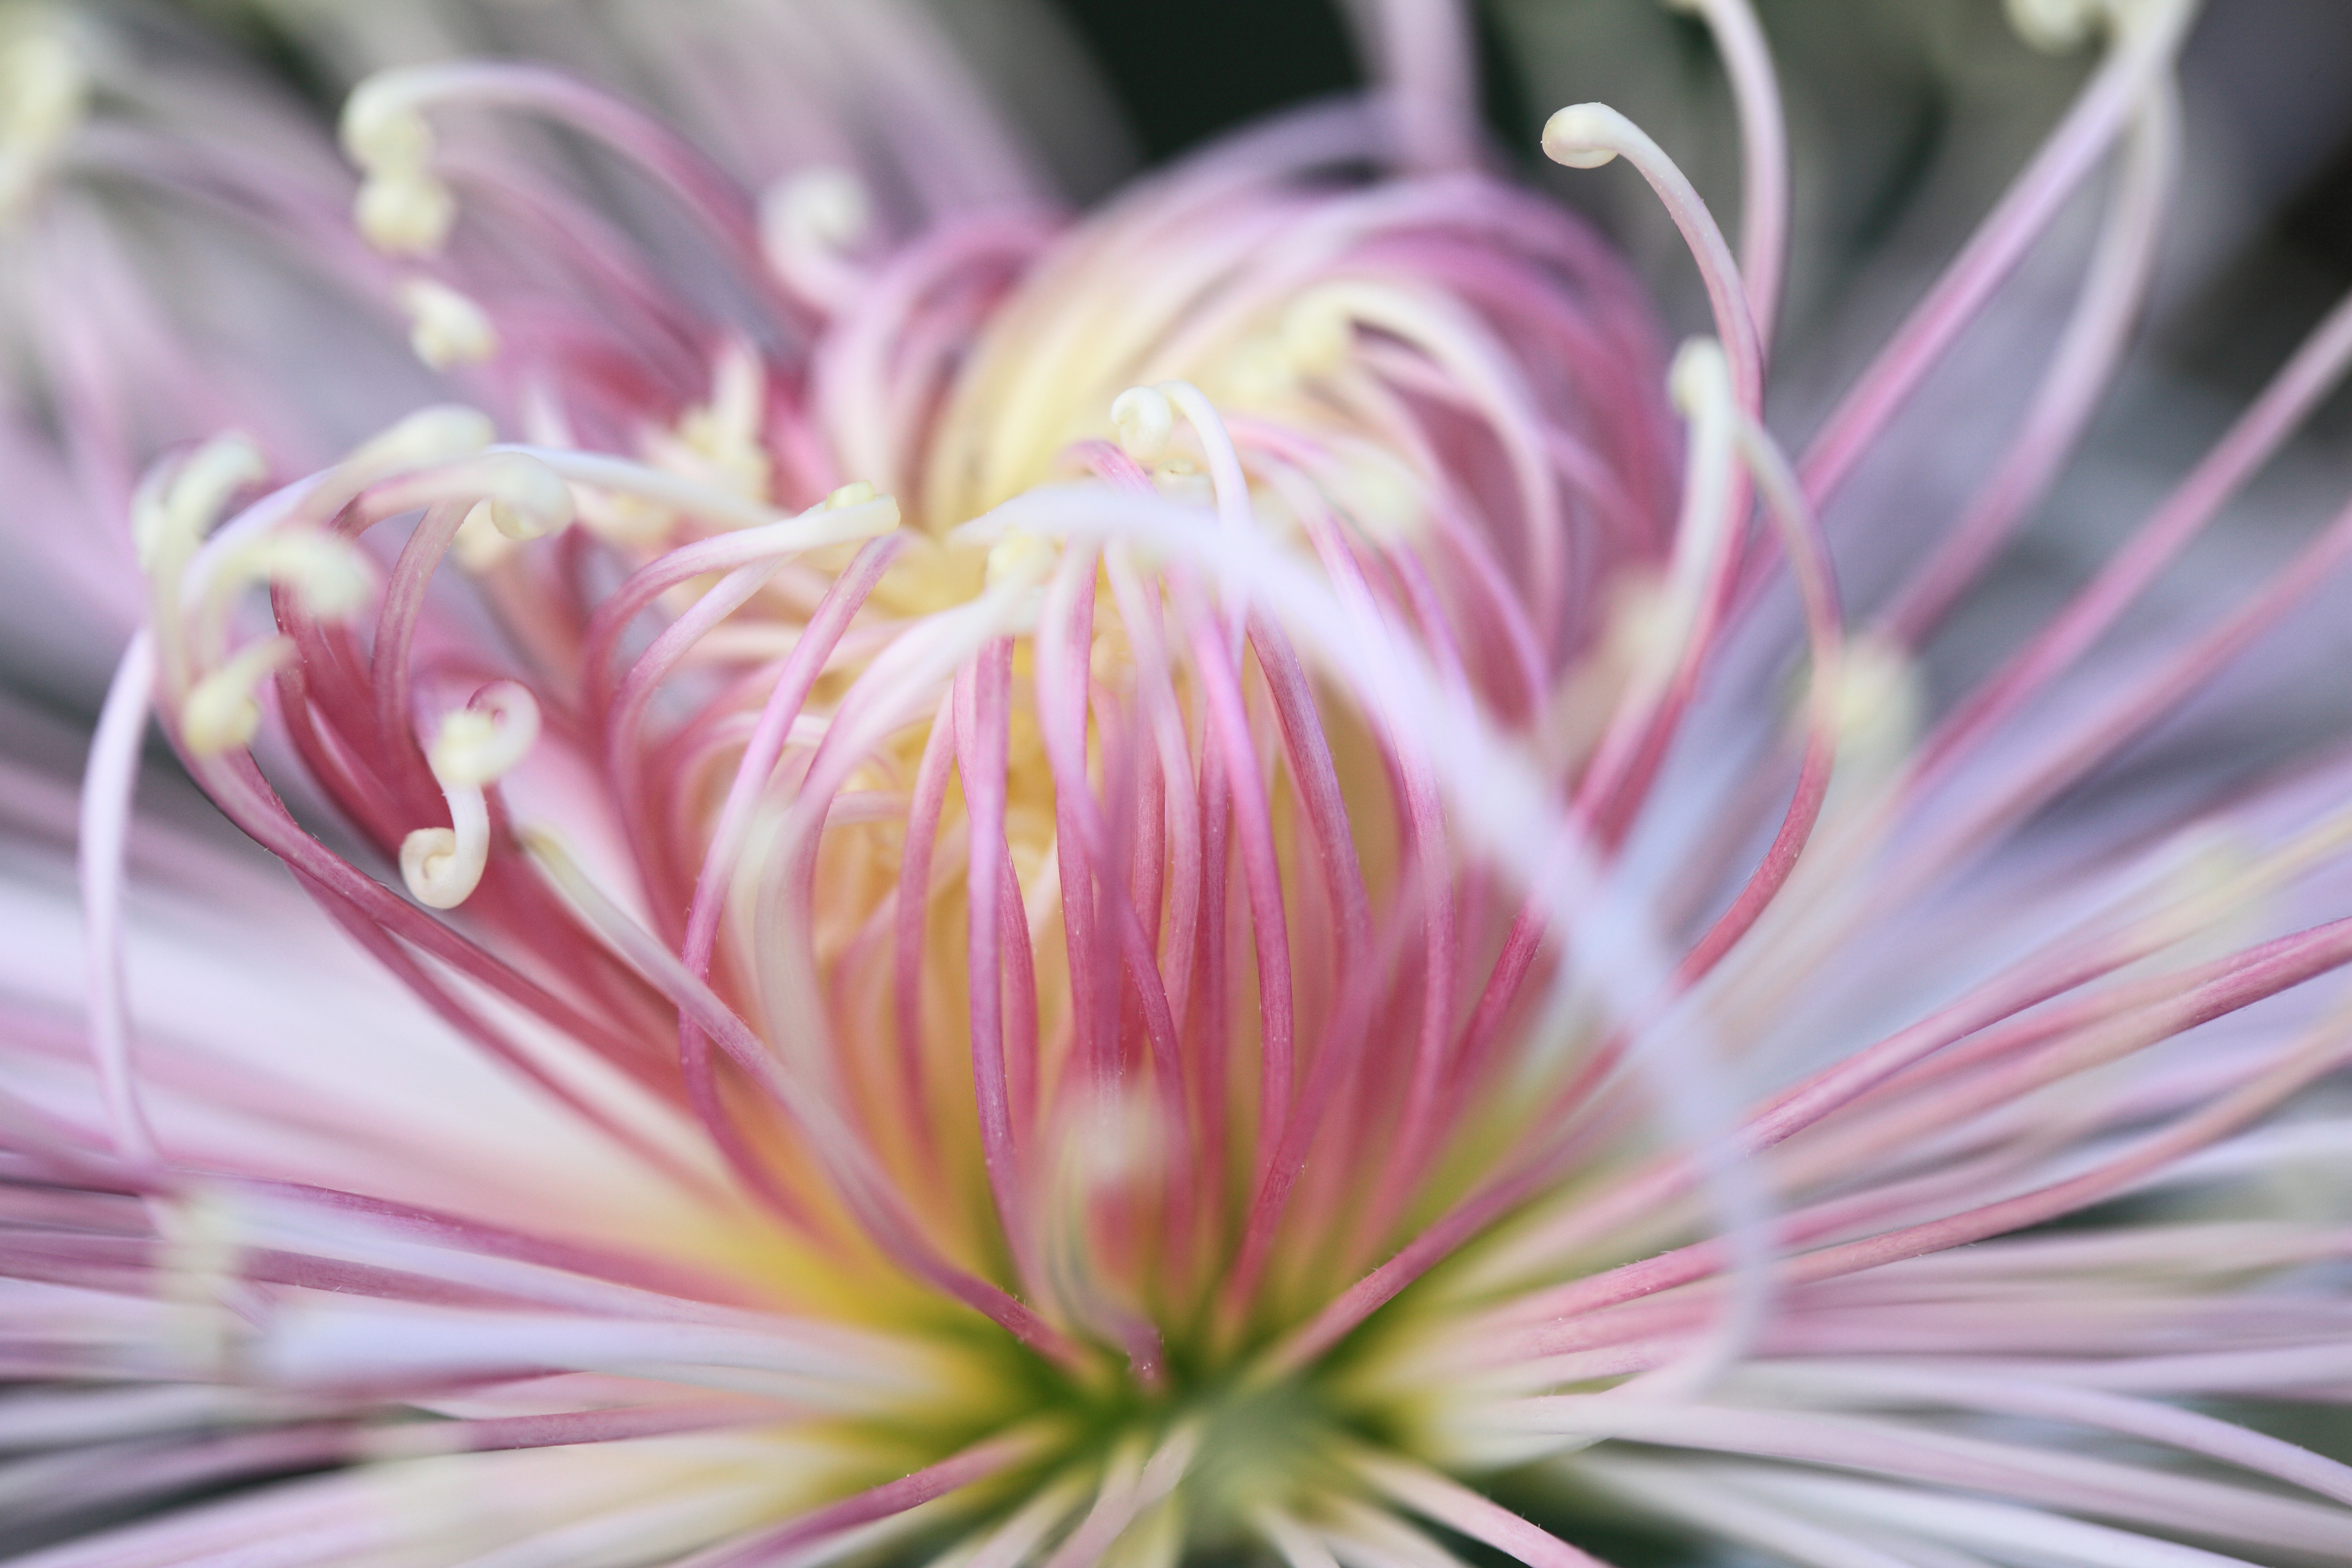
blossom, plant, photography, flower, petal, high, botany, pink, flora, close up, tochigi, 5d, hires, chrysanthemum, markii, hi, res, resolution, kanuma, kaboku, macro photography, flowering plant, land plant